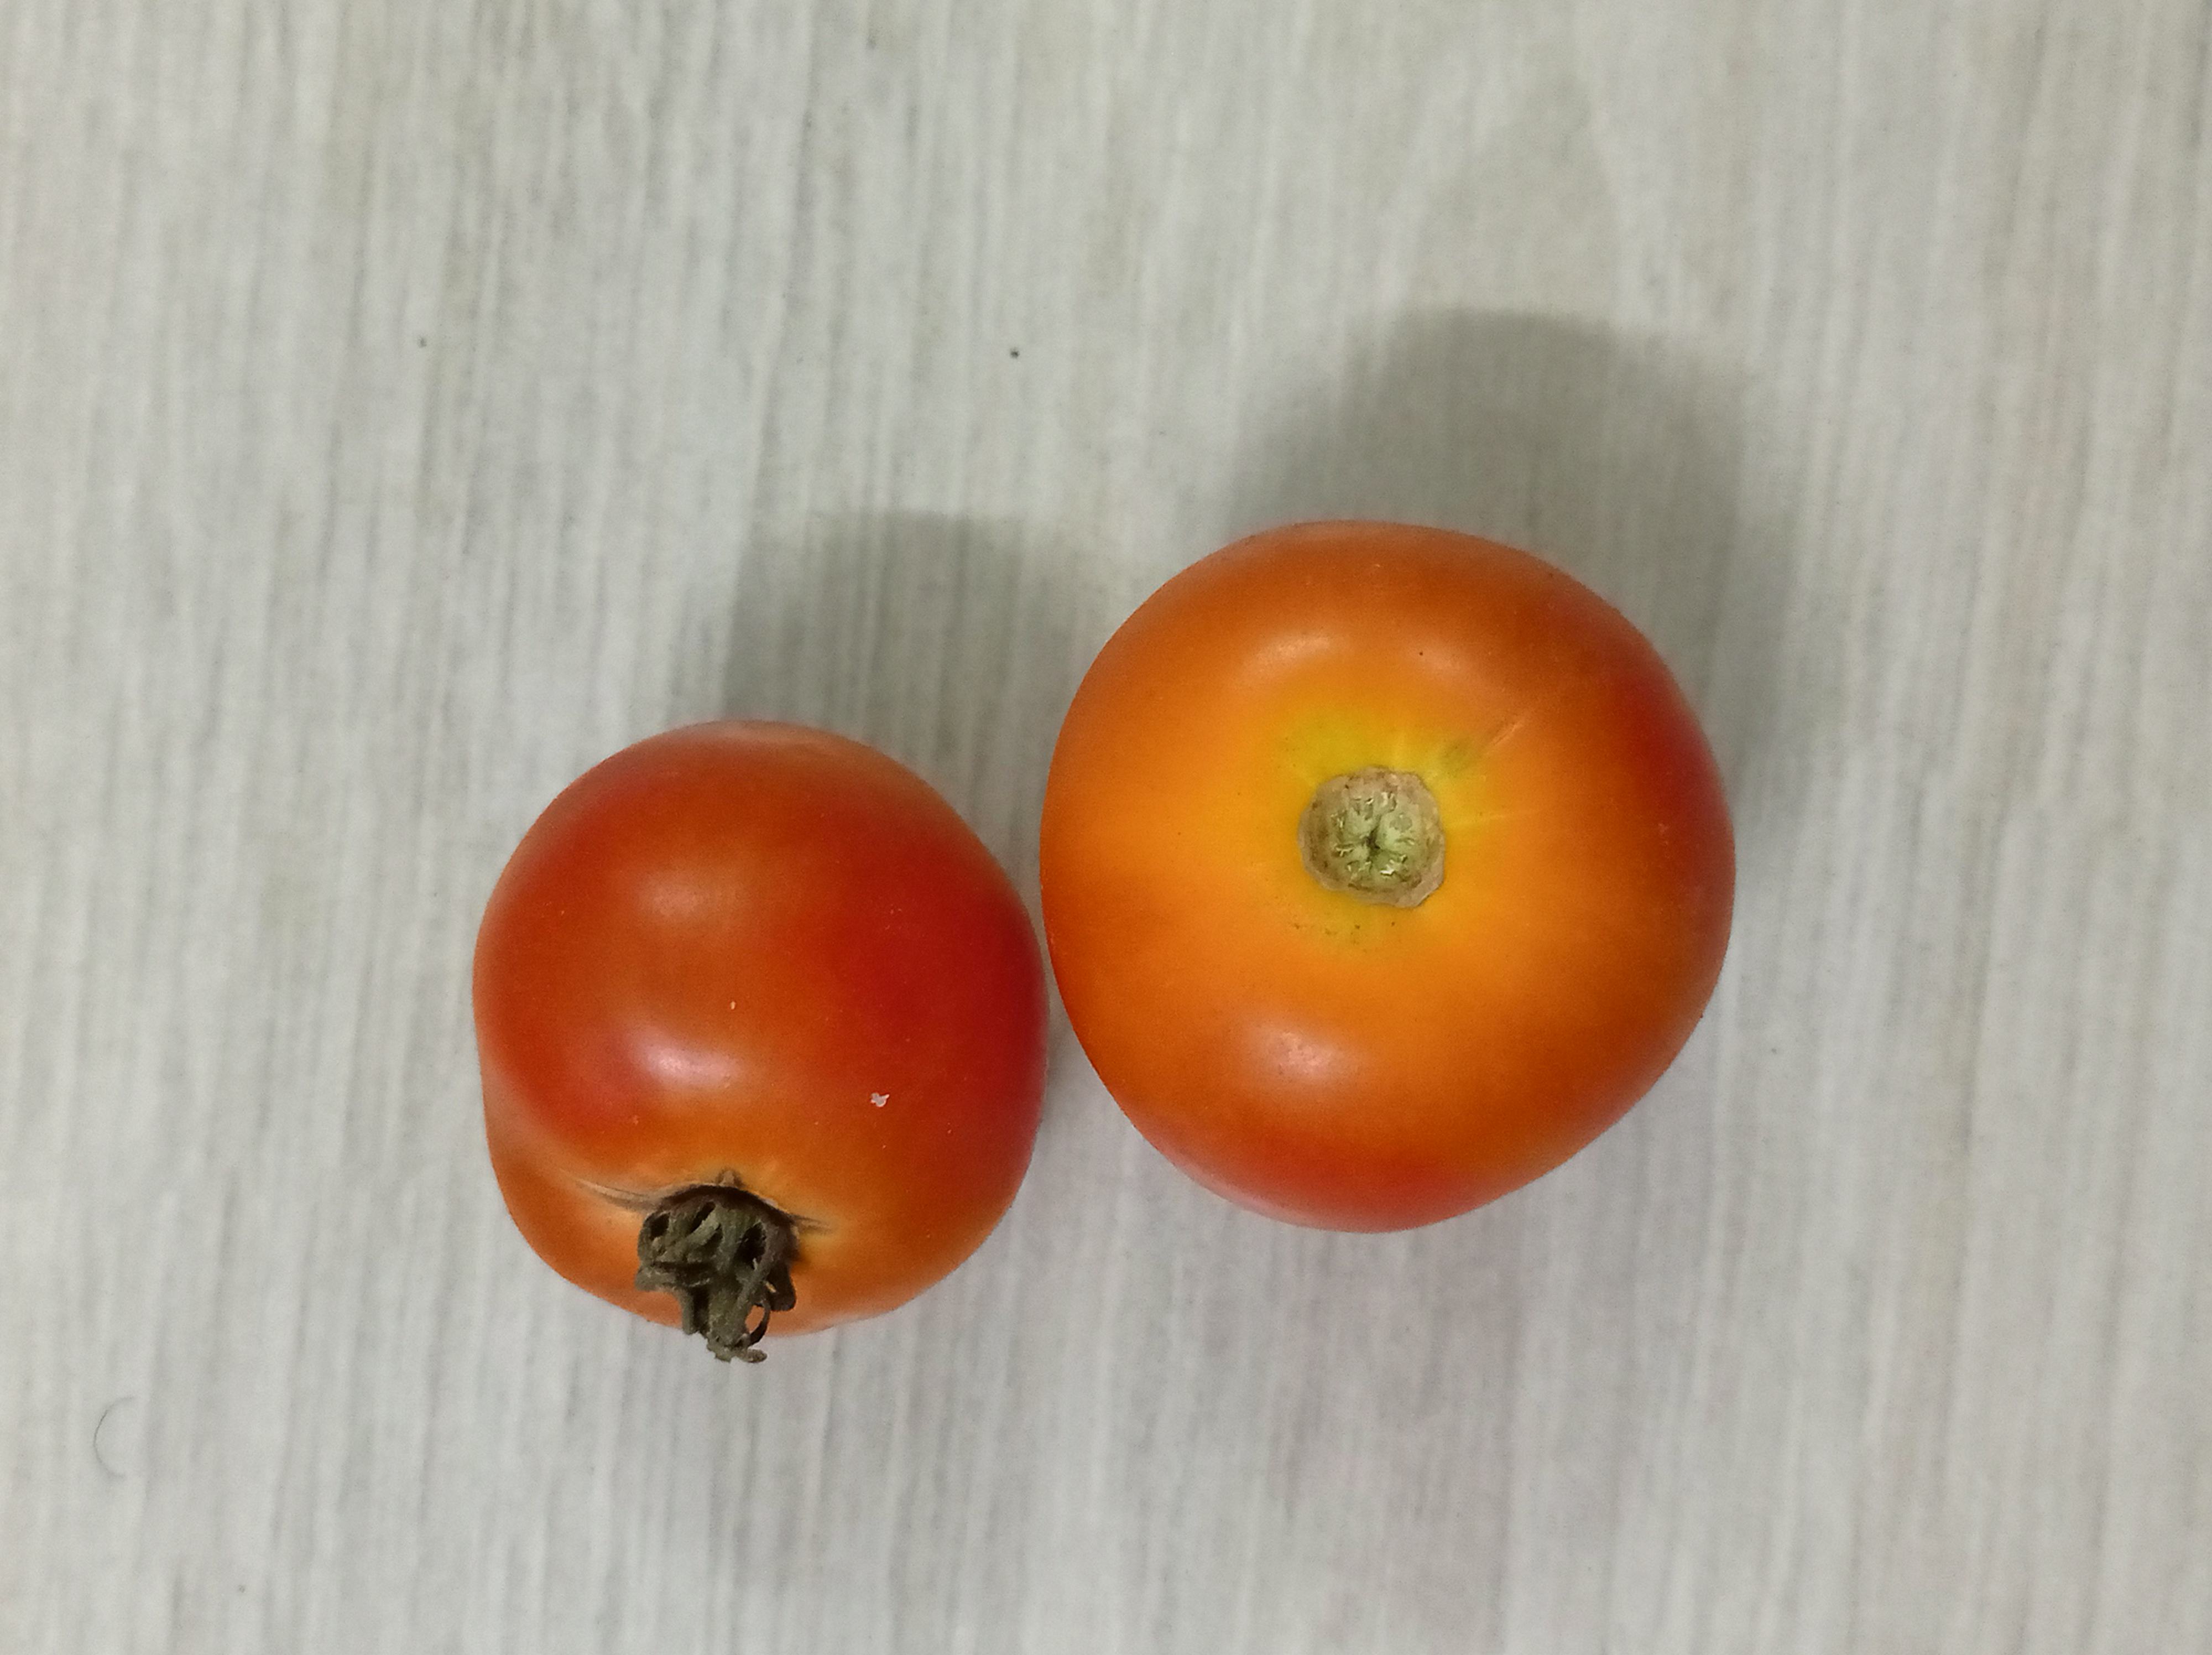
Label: Fresh